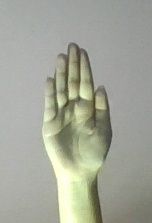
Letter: seen